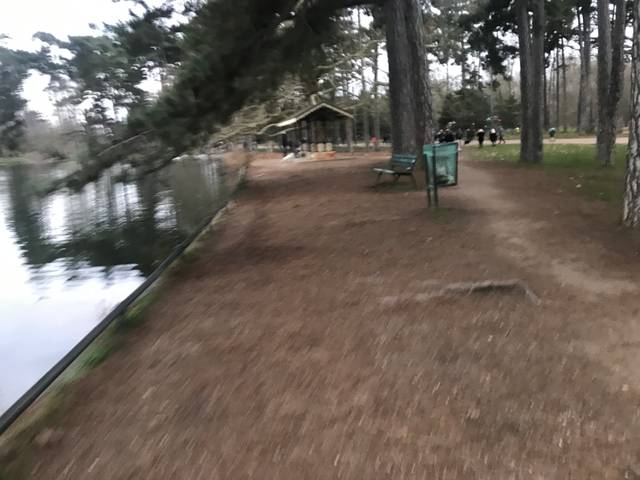
Region: France
Coordinates: 48.868, 2.263